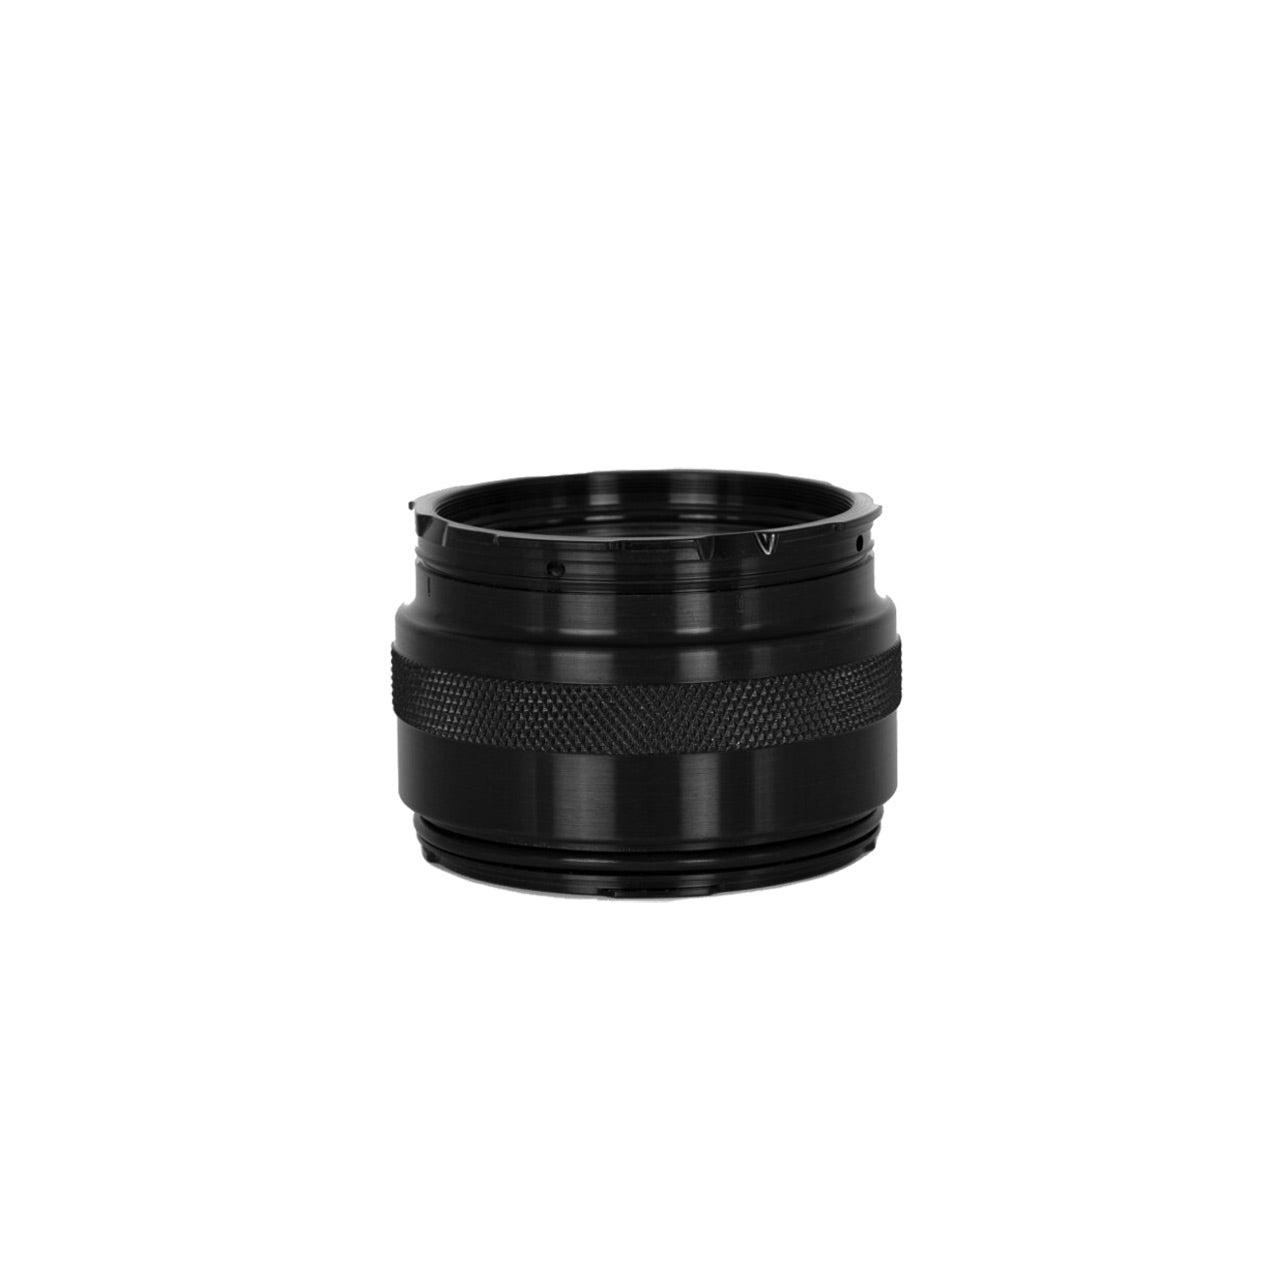
Aquatica 30209 Micro 4/3 Series P-45 Macro Port with 67mm Front Threads
Aquatica Micro 4/3 Series P-45 Macro Port with 67mm Front Threads P-45 Macro port- accepts the double or the single flip holder (19355 & 19356) Special Order Product 4 - 6 weeks delivery.
Brand: Aquatica
Category: Cameras & Optics > Camera & Optic Accessories > Camera Parts & Accessories > Underwater Camera Housing Accessories